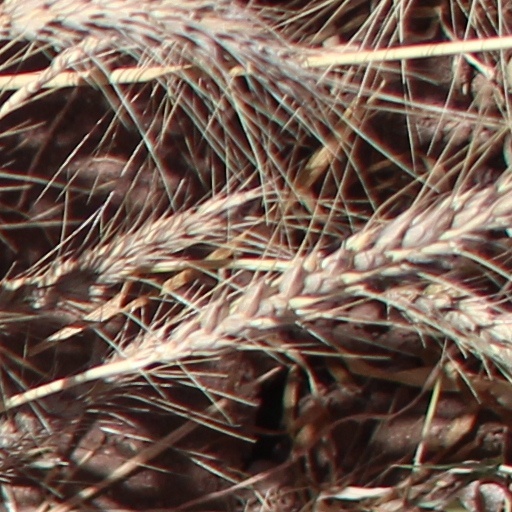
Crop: wheat